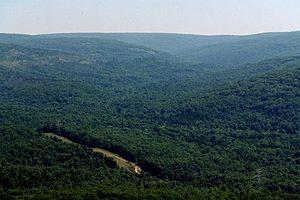
Le mont Taum Sauk est une montagne située dans l'État du Missouri aux États-Unis. C'est le point culminant de la chaîne des montagnes Saint-François située sur le plateau des monts Ozark.